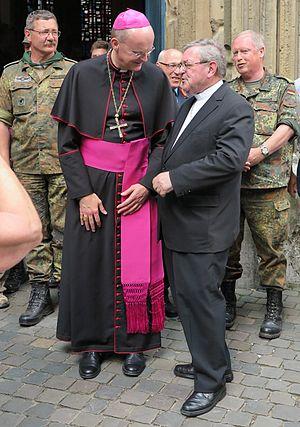
L'Ordinariat militaire catholique d'Allemagne est créé le 20 juillet 1933, succédant au Vicariat apostolique militaire d'Allemagne. L'Ordinariat est dirigé par un évêque, et aucun suffragant ne lui est attaché. L'ordinariat militaire est actuellement dirigé par Mᵍʳ Franz-Josef Overbeck depuis 2011.